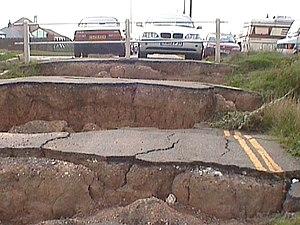
Holderness désigne une plaine fertile de la côte du Yorkshire de l'Est, en l'Angleterre. Cette ancienne région marécageuse a été polderisée à la fin du Moyen Âge. Du point de vue du relief, Holderness ressemble beaucoup plus aux Pays Bas qu'au reste du Yorkshire. Traversée par le Méridien de Greenwich, elle est fermée au nord et à l'ouest par les Wolds du Yorkshire.